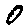
Label: 0